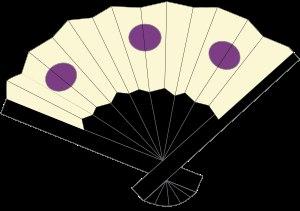
Temari est un personnage du manga Naruto. Fille aînée du 4ᵉ Kazekage, elle est la sœur aînée de Gaara et de Kankurô.